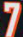
Number: 7